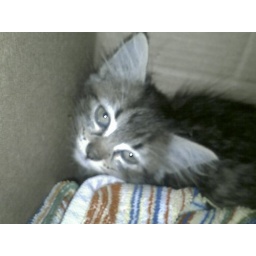
Now wrapped in a towel in my office waiting for the vet to call.